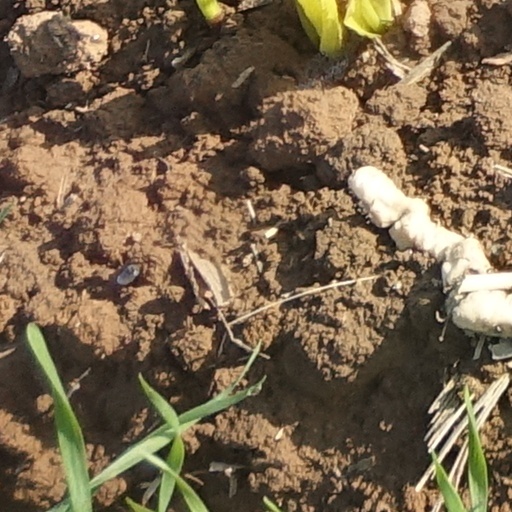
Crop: wheat